Guy Môquet station

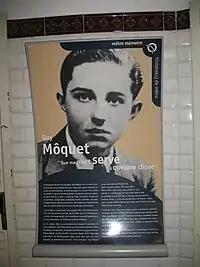
Guy Môquet remembered at the station

The station opened on 26 February 1911 as part of Line B of the Nord-Sud Company, from Saint-Lazare to Porte de Saint-Ouen. Its original name, Carrefour Marcadet (in reference to Rue Marcadet), was changed the year after the opening to Marcadet – Balagny, after Rue Balagny, itself named after Auguste Balagny, who served as the first mayor of the 17th arrondissement of Paris from 1860 until 1870.